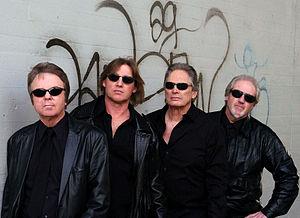
The Standells est un groupe de garage rock américain, originaire de Los Angeles, en Californie. Leur plus grand succès est la chanson Dirty Water en 1966. Le groupe se sépare en 1968, puis revient dans les années 1980. Le dernier album studio en date, Bump, est publié en 2013.